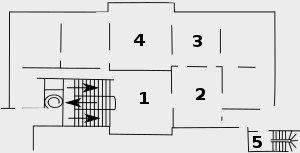
Le palais de l'Élysée, dit l'Élysée, est un ancien hôtel particulier parisien, situé au nᵒ 55 de la rue du Faubourg-Saint-Honoré, dans le 8ᵉ arrondissement de Paris. Il est le siège de la présidence de la République française et la résidence officielle du président de la République depuis la IIᵉ République.